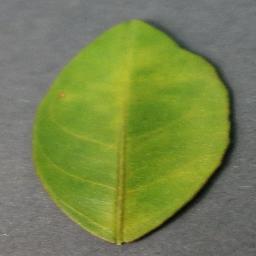
Label: Orange___Haunglongbing_(Citrus_greening)